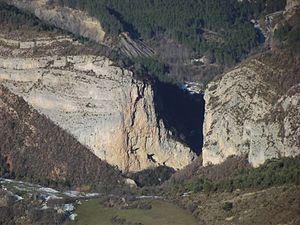
Clue du Pérouré vue de la Colle (1551 m)
Le Bès est un cours d'eau des Alpes-de-Haute-Provence et un affluent de la Bléone, donc un sous-affluent du Rhône par la Durance.
La Javie est une commune française, située dans le département des Alpes-de-Haute-Provence en région Provence-Alpes-Côte d'Azur.